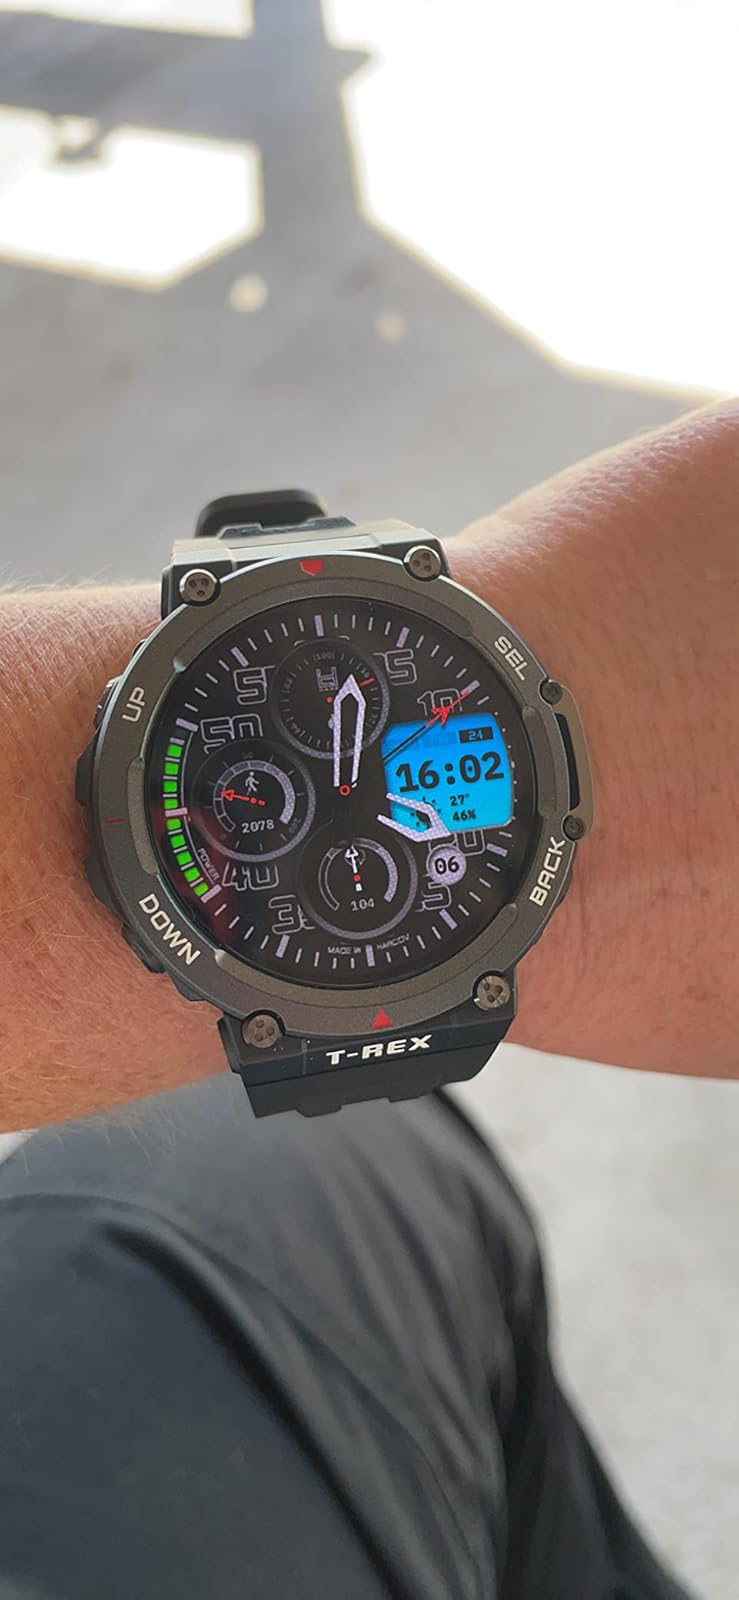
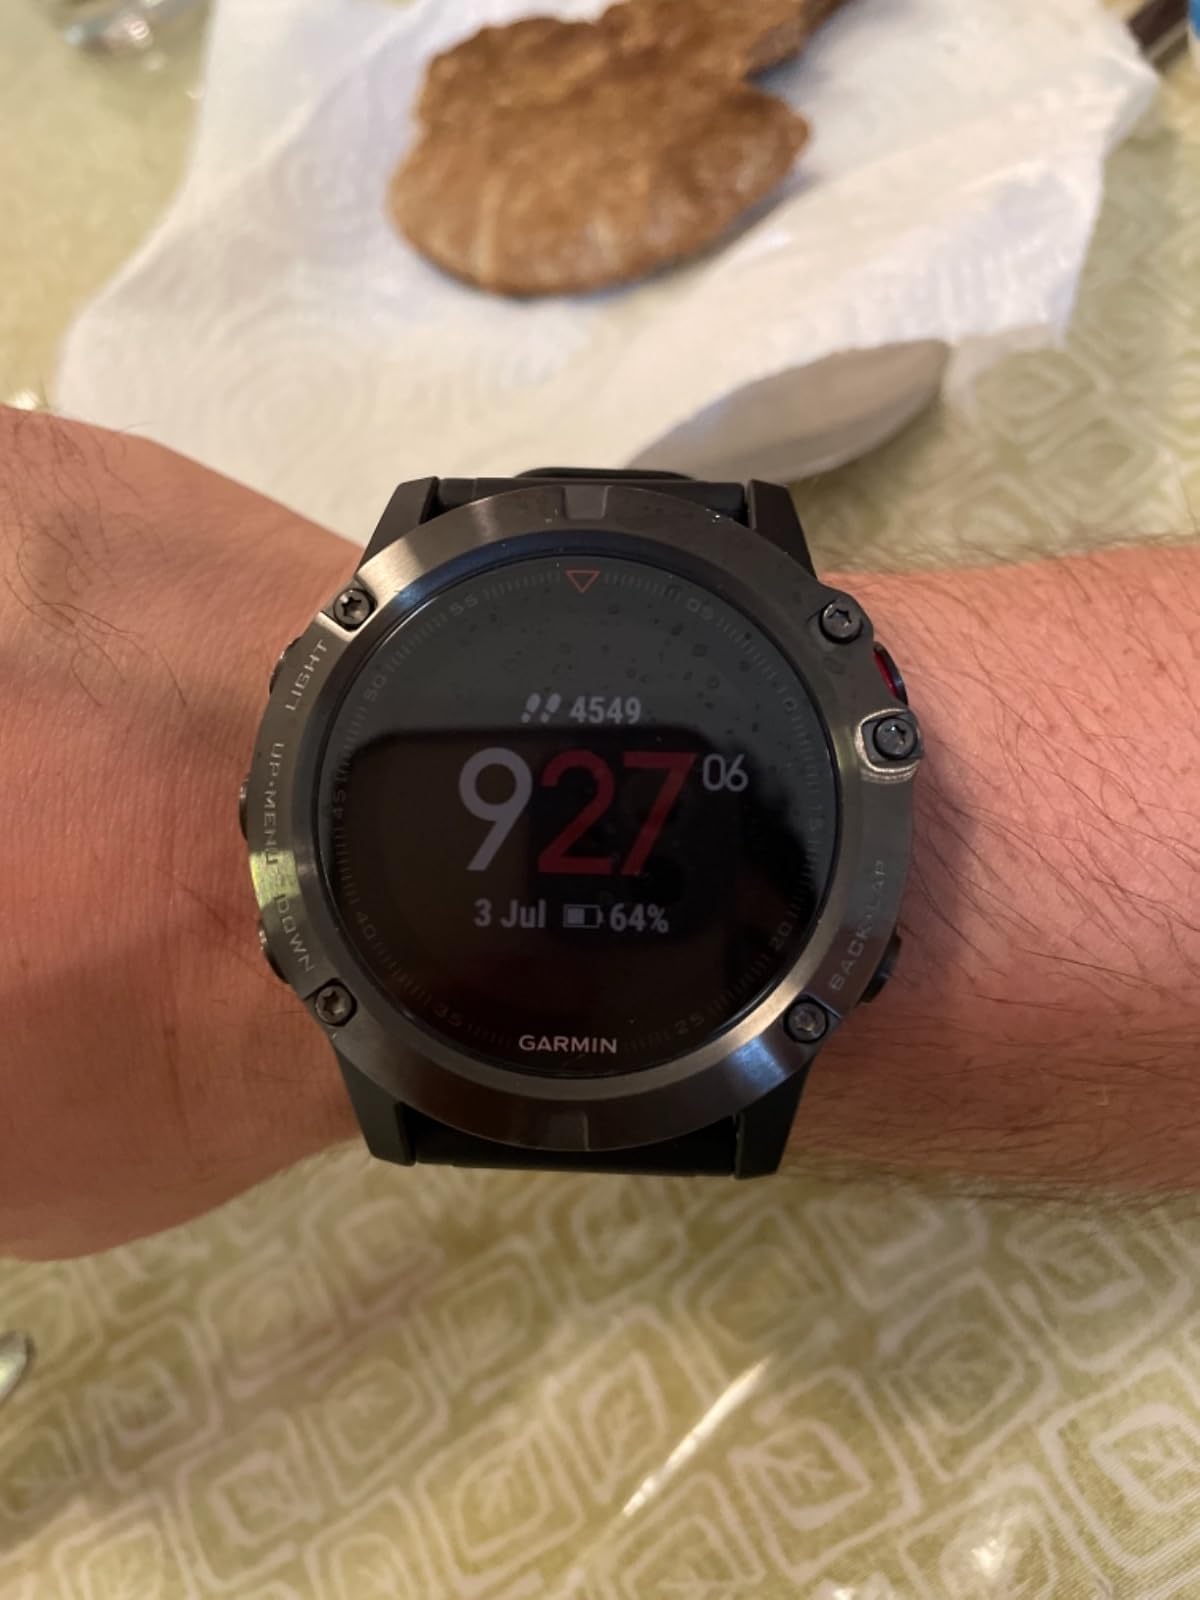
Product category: smartwatch
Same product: no